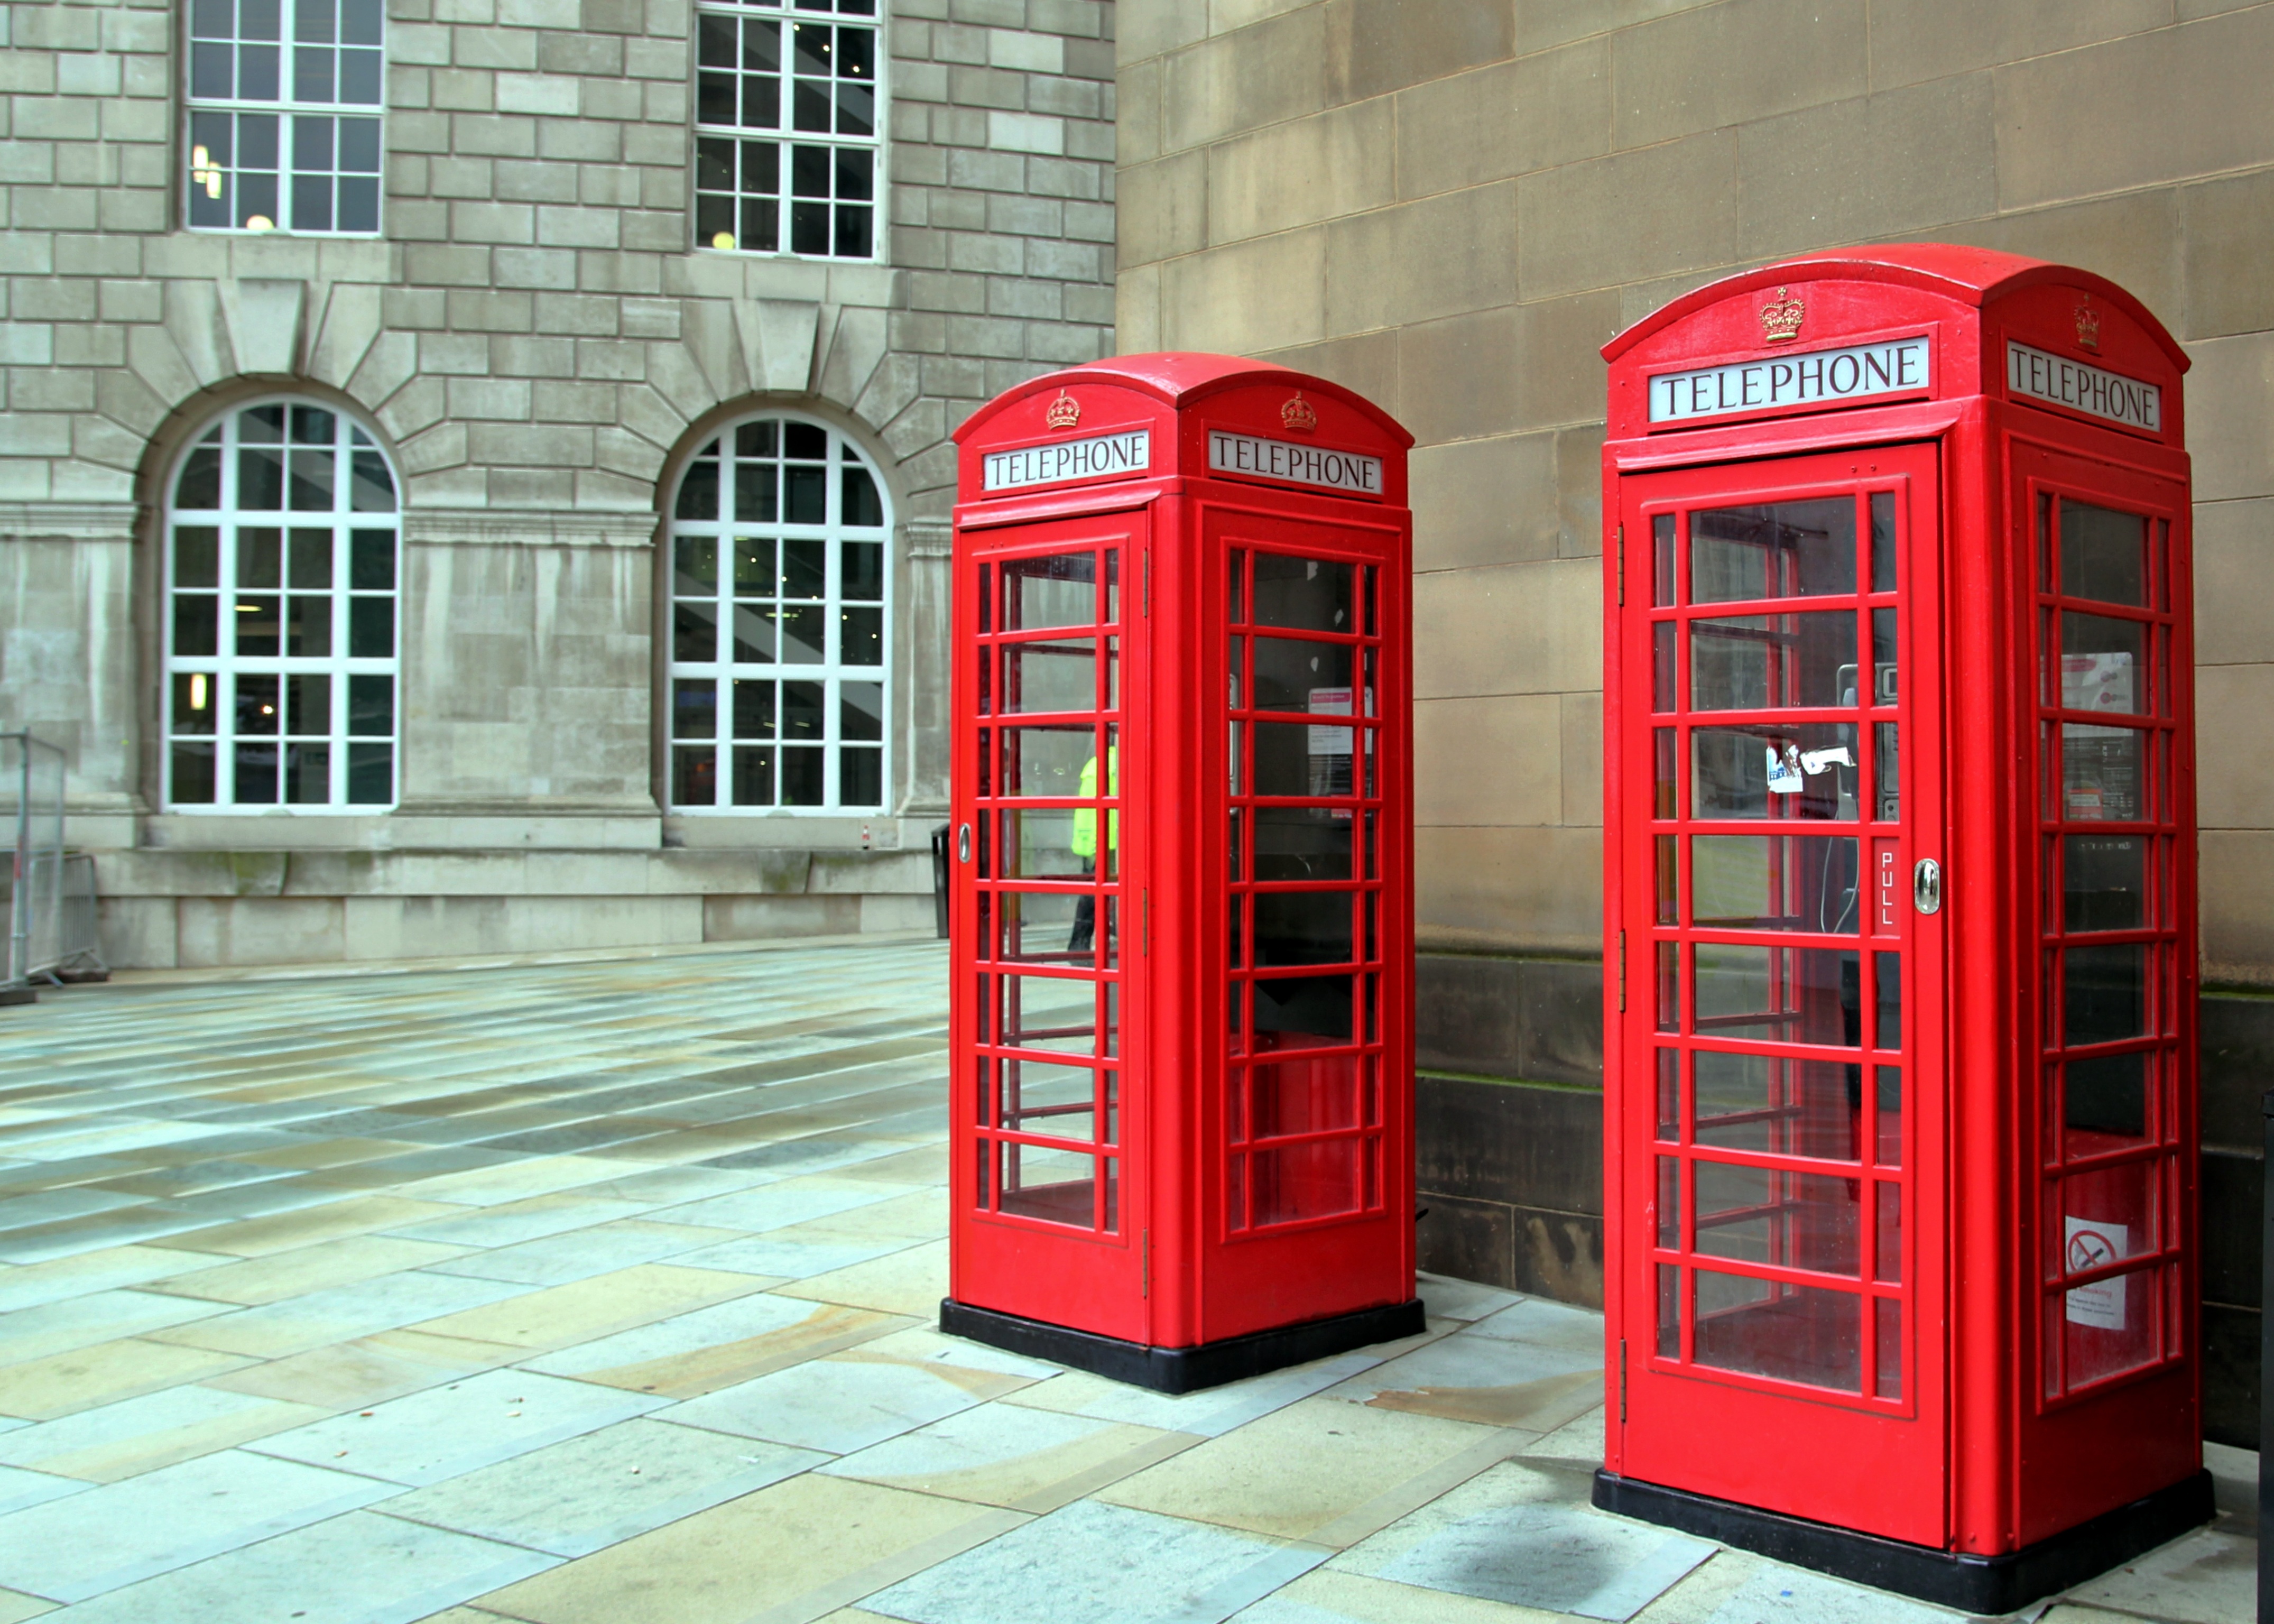
red, phone, door, england, payphone, booth, telephone booth, outdoor structure